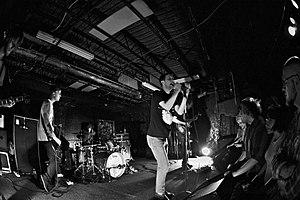
La Dispute est un groupe de post-hardcore américain, originaire de Grand Rapids, dans le Michigan. Formé en 2004, les membres principaux sont Jordan Dreyer, Brad Vander Lugt, Chad Morgan-Sterenberg et Adam Vass.